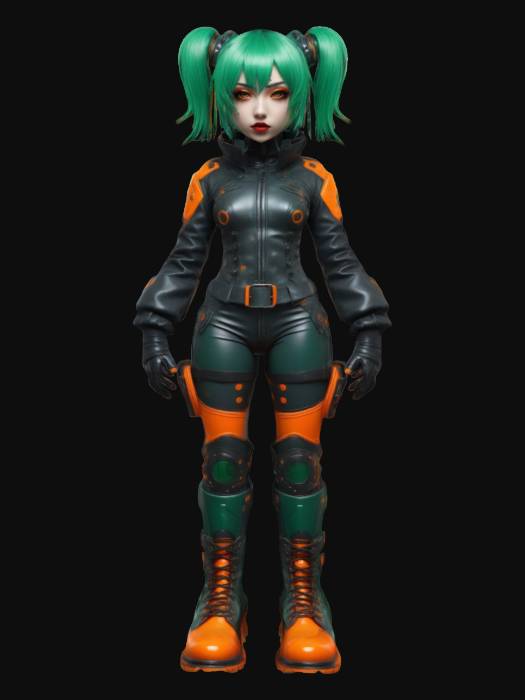
미적 점수 (1~10점): 7